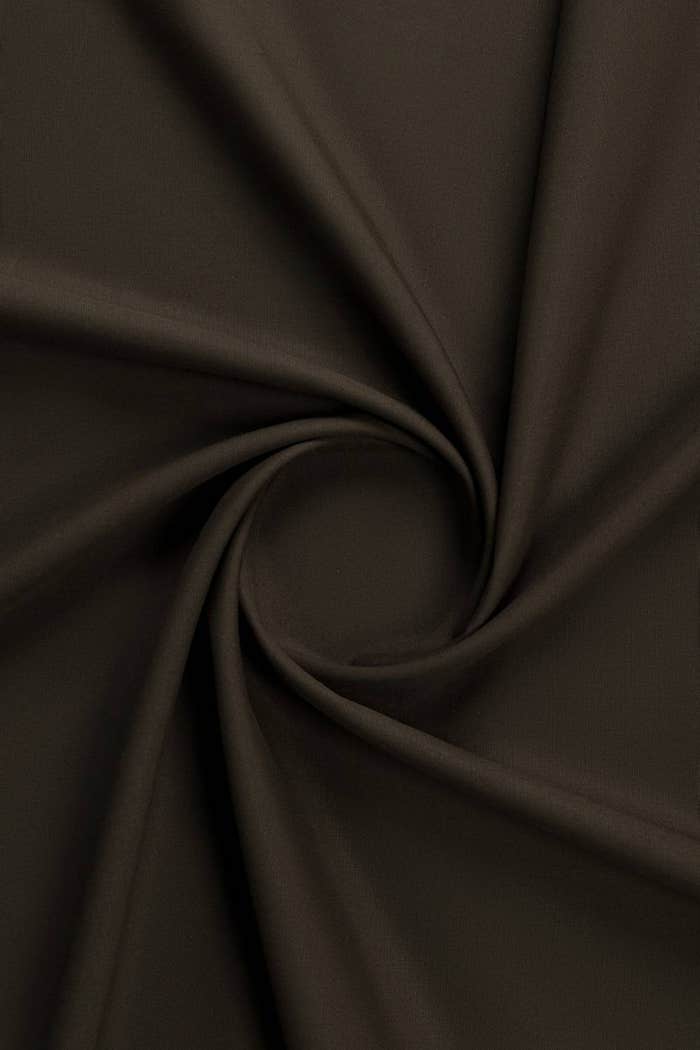
dark chocolate stretch polyester fabric